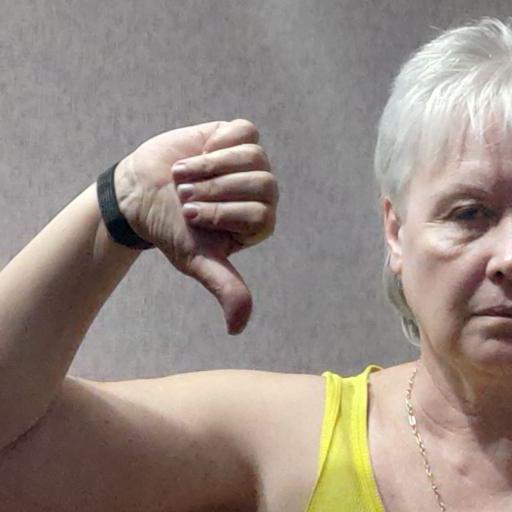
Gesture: dislike